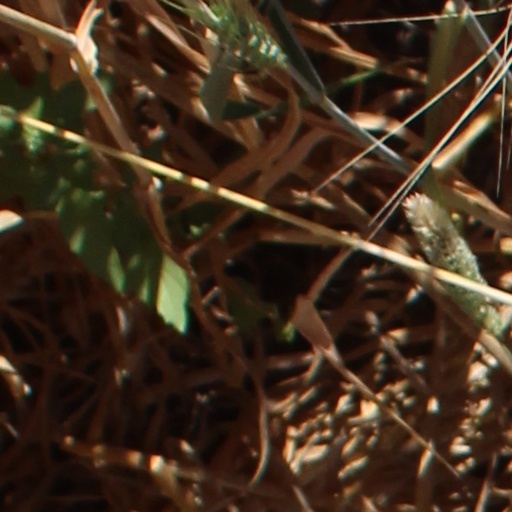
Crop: wheat